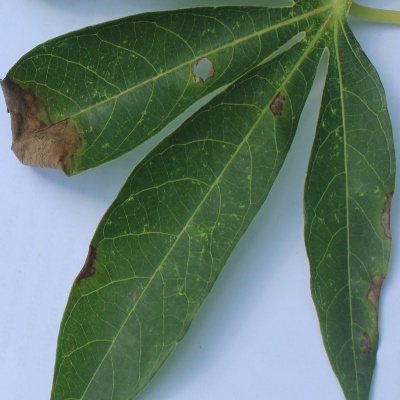
Crop: Cassava
Condition: bacterial blight